Marine Regiment (France)

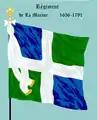
Ordnance Colors of the Régiment de La Marine

The Marine Regiment (French: "Régiment de La Marine") was an infantry regiment of the French Royal Army raised in 1635. During the French Revolution, it was redesignated as the 11th Infantry Regiment.